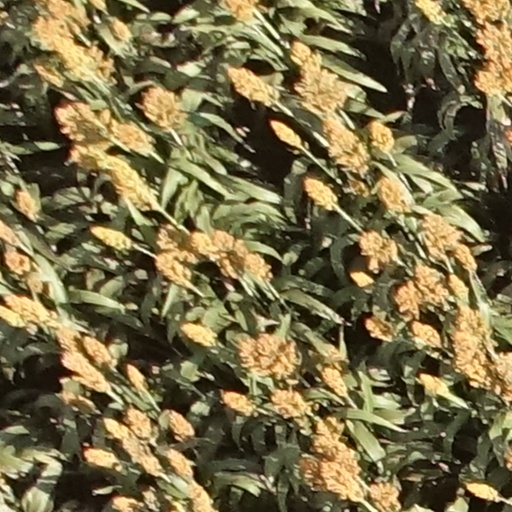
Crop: sorghum